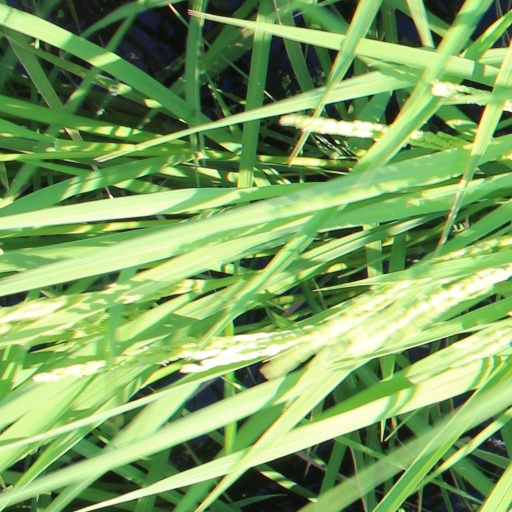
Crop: rice